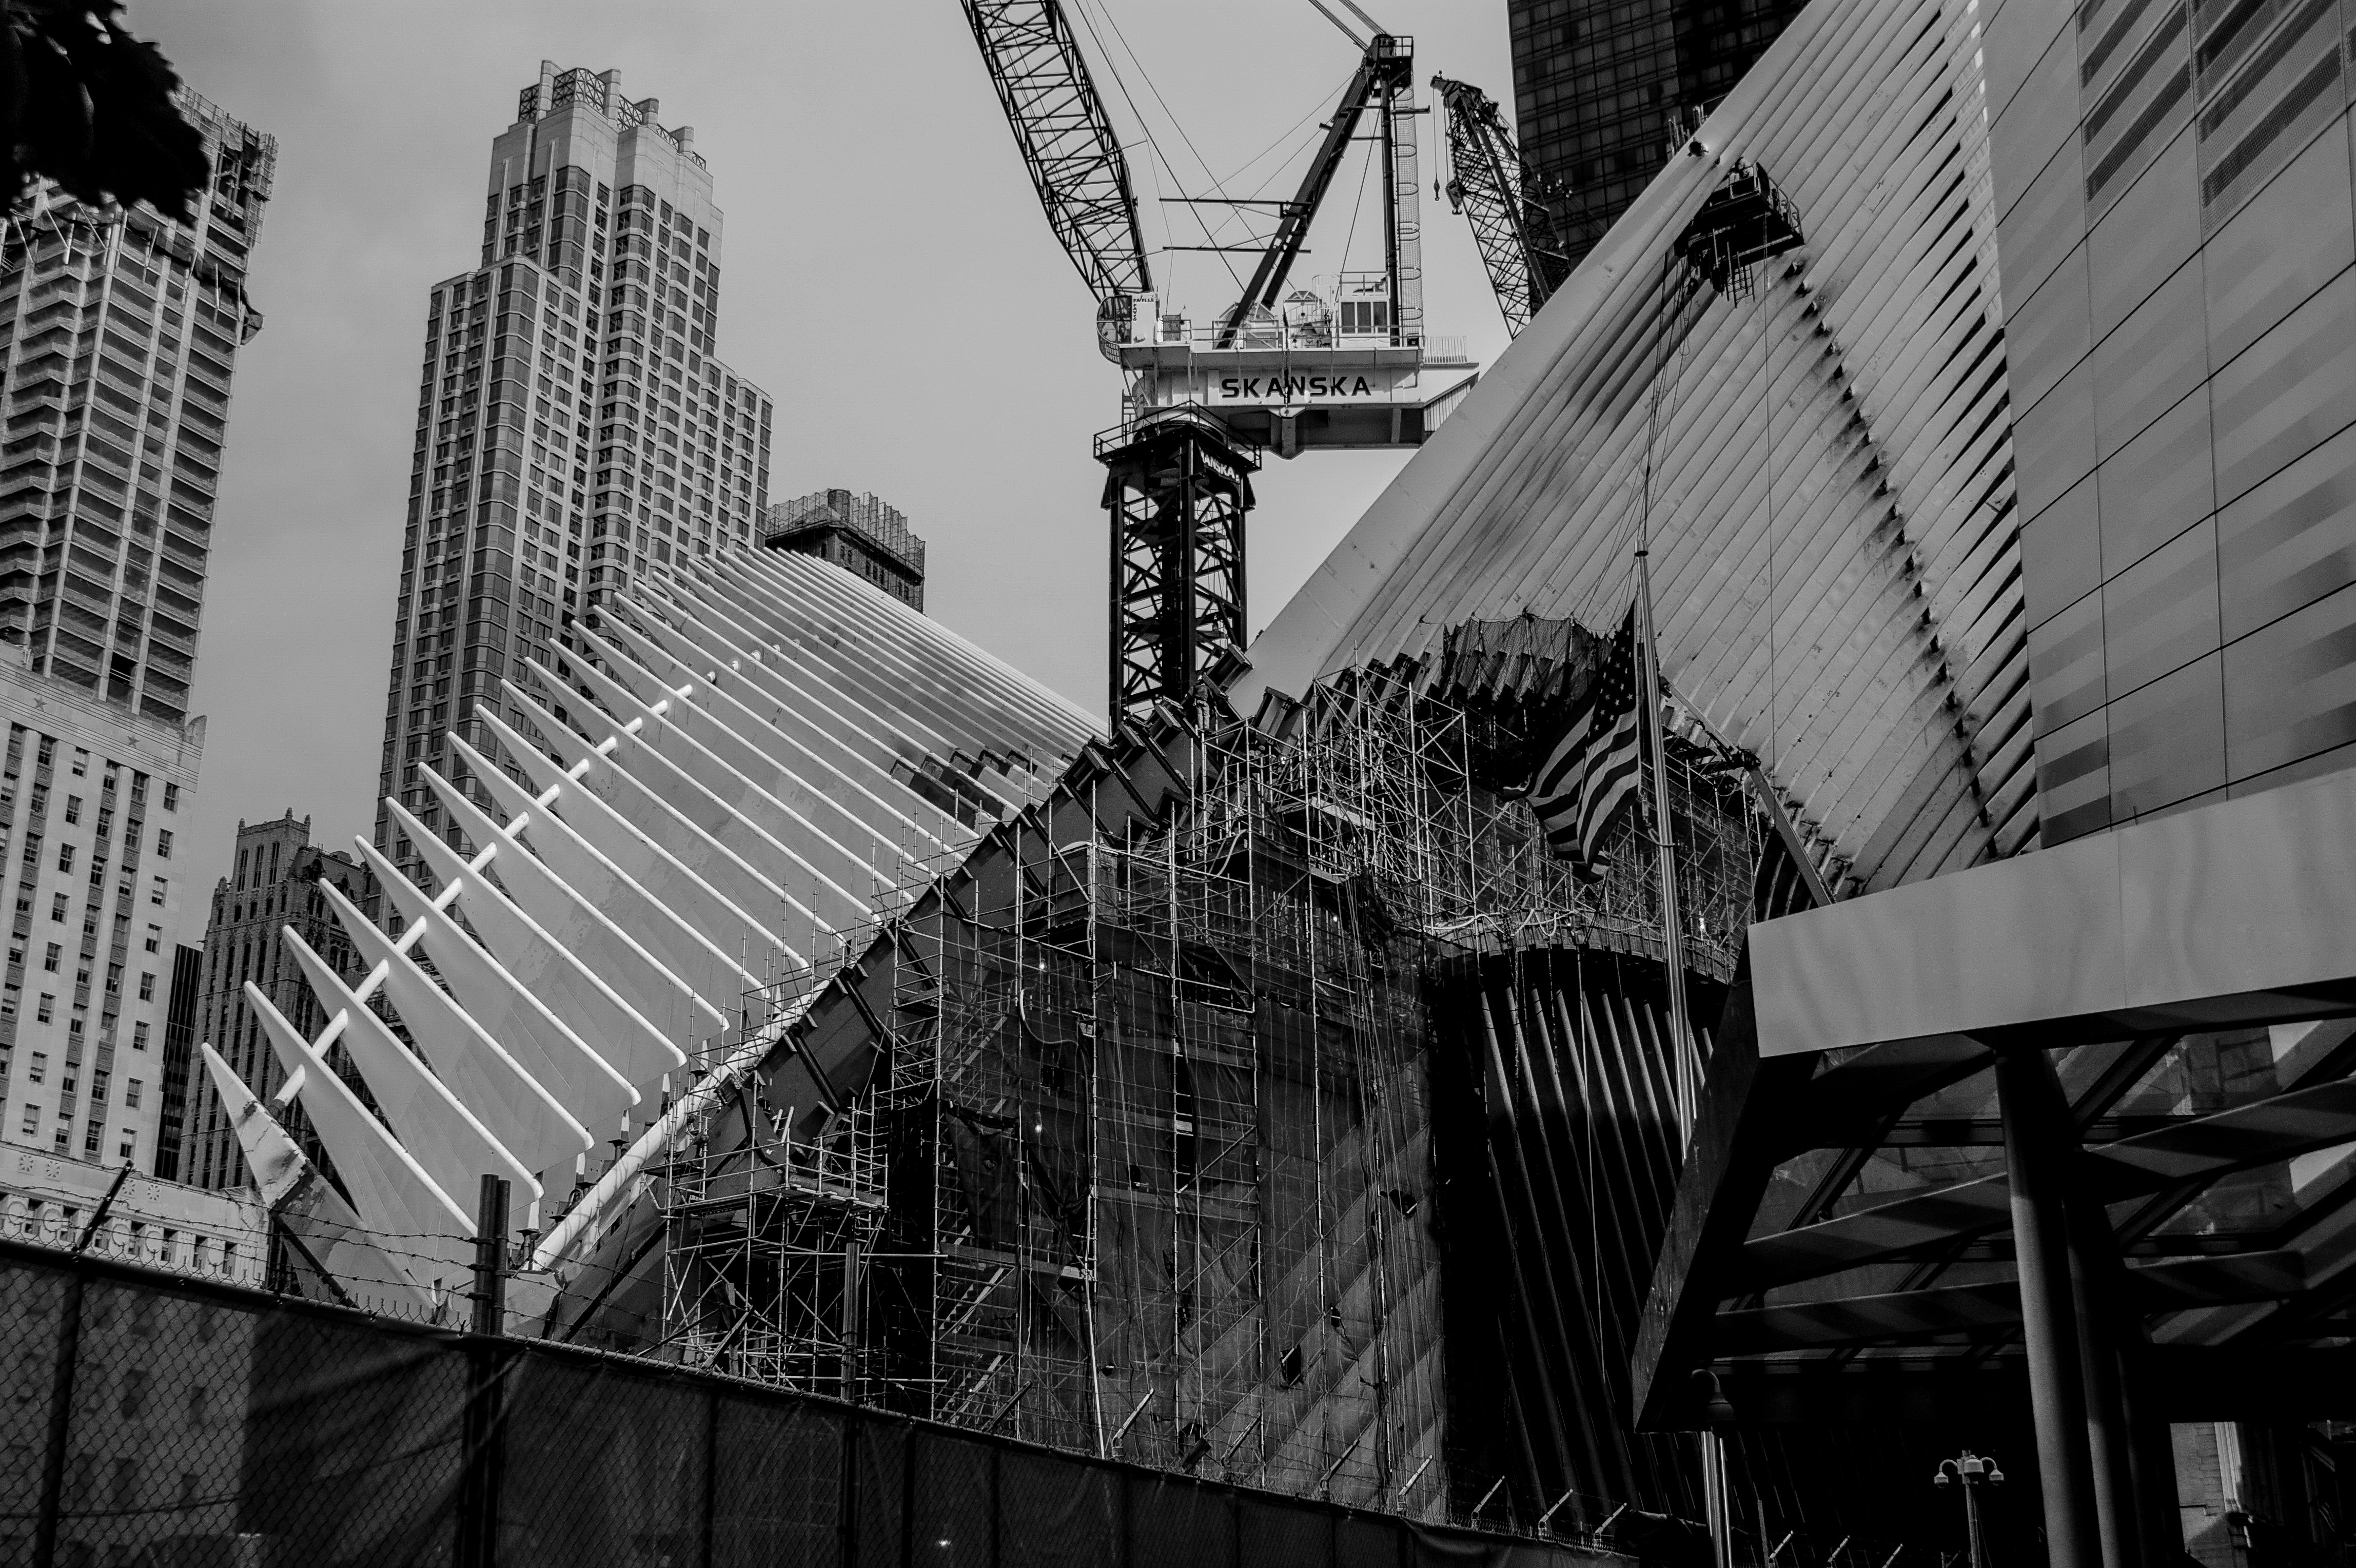
black and white, architecture, white, skyline, street, building, city, skyscraper, cityscape, downtown, construction, line, flag, usa, holiday, black, monochrome, tower block, blackwhite, memorial, american, symmetry, new, 911, crane, york, shape, metropolis, urban area, monochrome photography, human settlement